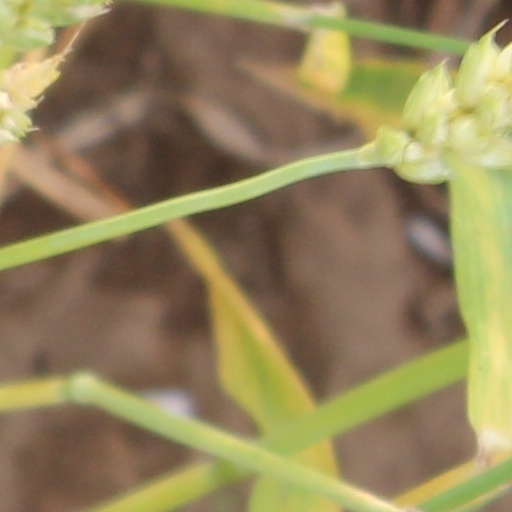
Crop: wheat